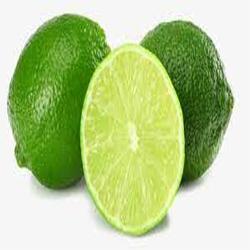
Label: Lemon